Combtooth dogfish

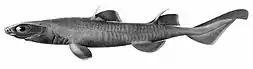

The combtooth dogfish (Centroscyllium nigrum) is a little-known, deepwater dogfish shark, named after its teeth that are comb-shaped.